Masani Amman

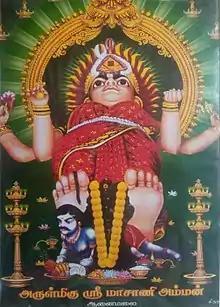
Poster depicting the main idol of Masani Amman

Masani Amman is a Hindu deity. She is primarily worshipped as a family deity (kuladevi) by certain classes in Tamil Nadu, where she is regarded as an avatar (incarnation) of Adi Parashakti. Her chief temple is located in Anaimalai, Pollachi area, Coimbatore district of Tamil Nadu state, India.